The Old Maid (1939 film)

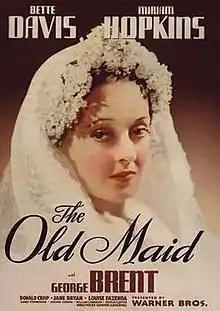
Theatrical release poster

The Old Maid is a 1939 American drama film directed by Edmund Goulding. The screenplay by Casey Robinson is based on the 1935 Pulitzer Prize-winning play of the same name by Zoë Akins, which was adapted from the 1924 Edith Wharton novella "The Old Maid: the Fifties" (taken from the collection of novellas "Old New York").